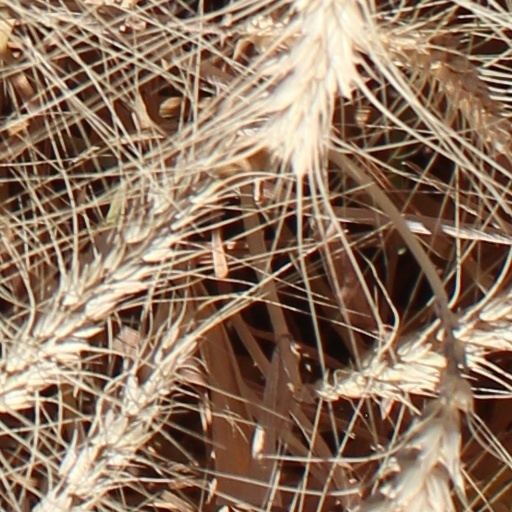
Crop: wheat